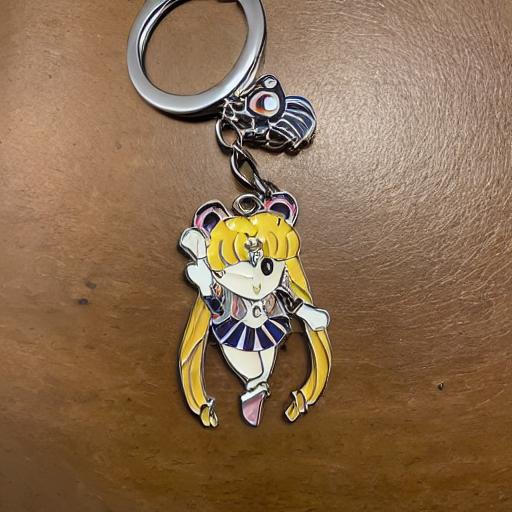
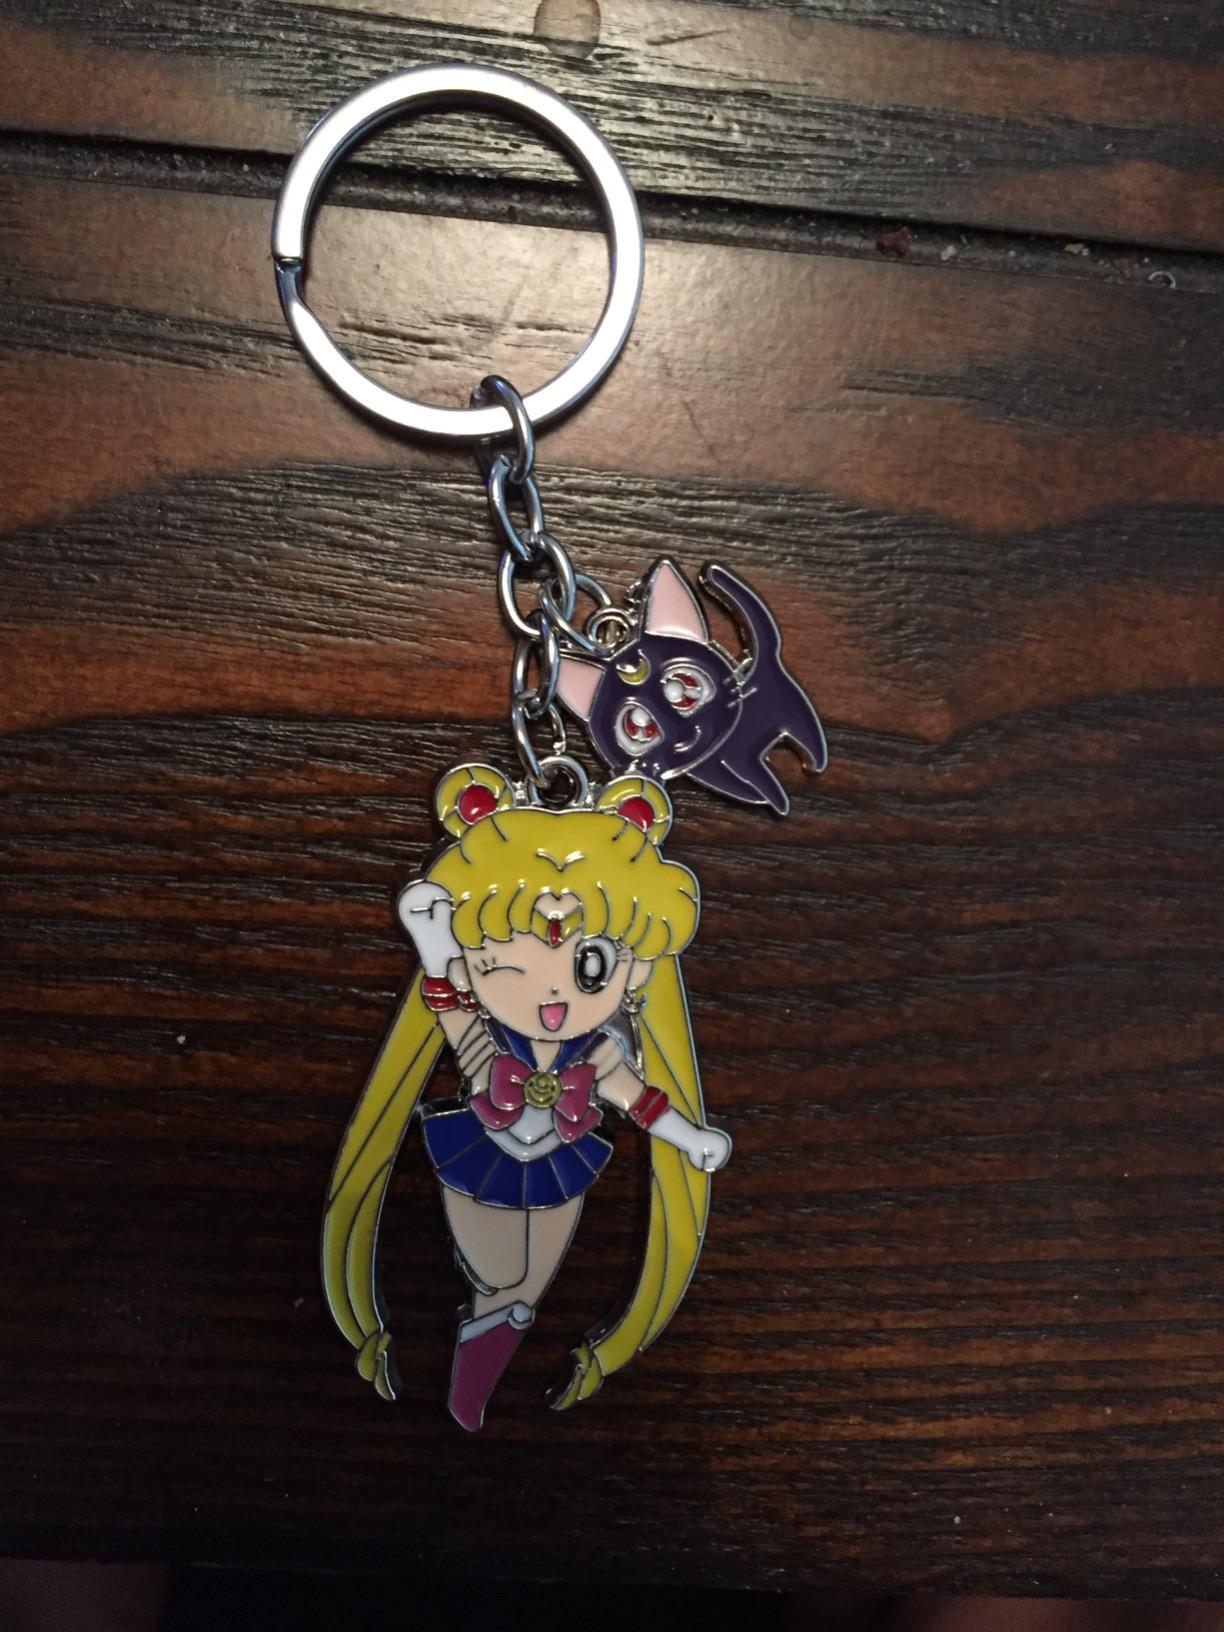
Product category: accessories_keychain
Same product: no